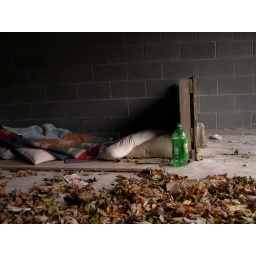
Homeless person's sleeping quarters in a unfinished Condominium building in Wicker Park, Chicago